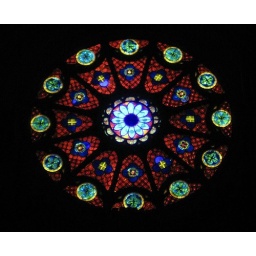
stained glass window in St. Mary's Episcopal Church in Manhattan